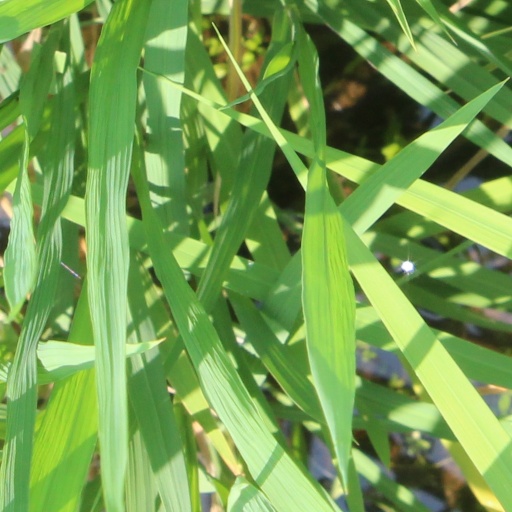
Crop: rice